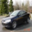
Label: automobile